Ishida Station (Fukuoka)

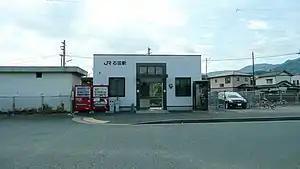
Ishida Station building in August 2008

is a passenger railway station located in Kokuraminami-ku, Kitakyūshū, Fukuoka Prefecture, Japan. It is operated by JR Kyushu.